Soundgarden

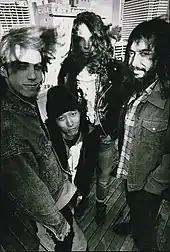
Soundgarden in 1987

A Soundgarden performance one night impressed KCMU DJ Jonathan Poneman, who later said: "I saw this band that was everything rock music should be." Poneman offered to fund a release by the band, so Thayil suggested he team up with Bruce Pavitt. Poneman offered to contribute $20,000 in funding for Sub Pop, effectively turning it into a full-fledged record label. Soundgarden signed to Sub Pop, and the label released "Hunted Down" in 1987 as the band's first single. The B-side of "Hunted Down", "Nothing to Say", appeared on the KCMU compilation tape "Bands That Will Make Money", which was distributed to record companies, many of whom showed interest in Soundgarden. Through Sub Pop, the band released the "Screaming Life" EP in 1987, and the "Fopp" EP in 1988, and a combination of the two, "Screaming Life/Fopp", in 1990.